Nick Brossette

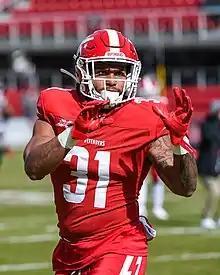
Brossette with the DC Defenders

Brossette was signed by the DC Defenders of the XFL during mini-camp in December 2019. He rushed for 75 yards and his first XFL touchdown against the Los Angeles Wildcats on February 23, 2020. He finished the season with 87 rushing yards. He had his contract terminated when the league suspended operations on April 10, 2020.